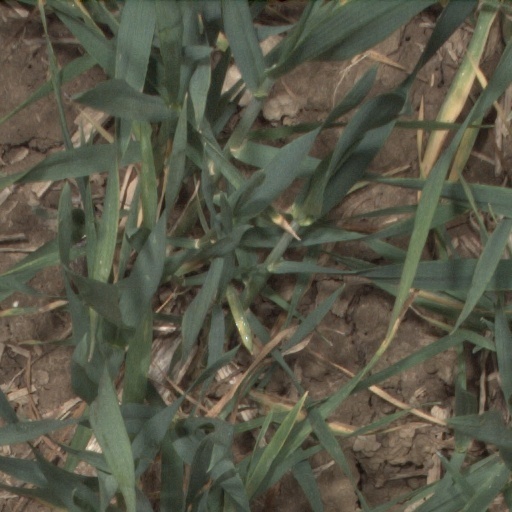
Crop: wheat